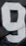
Number: 9